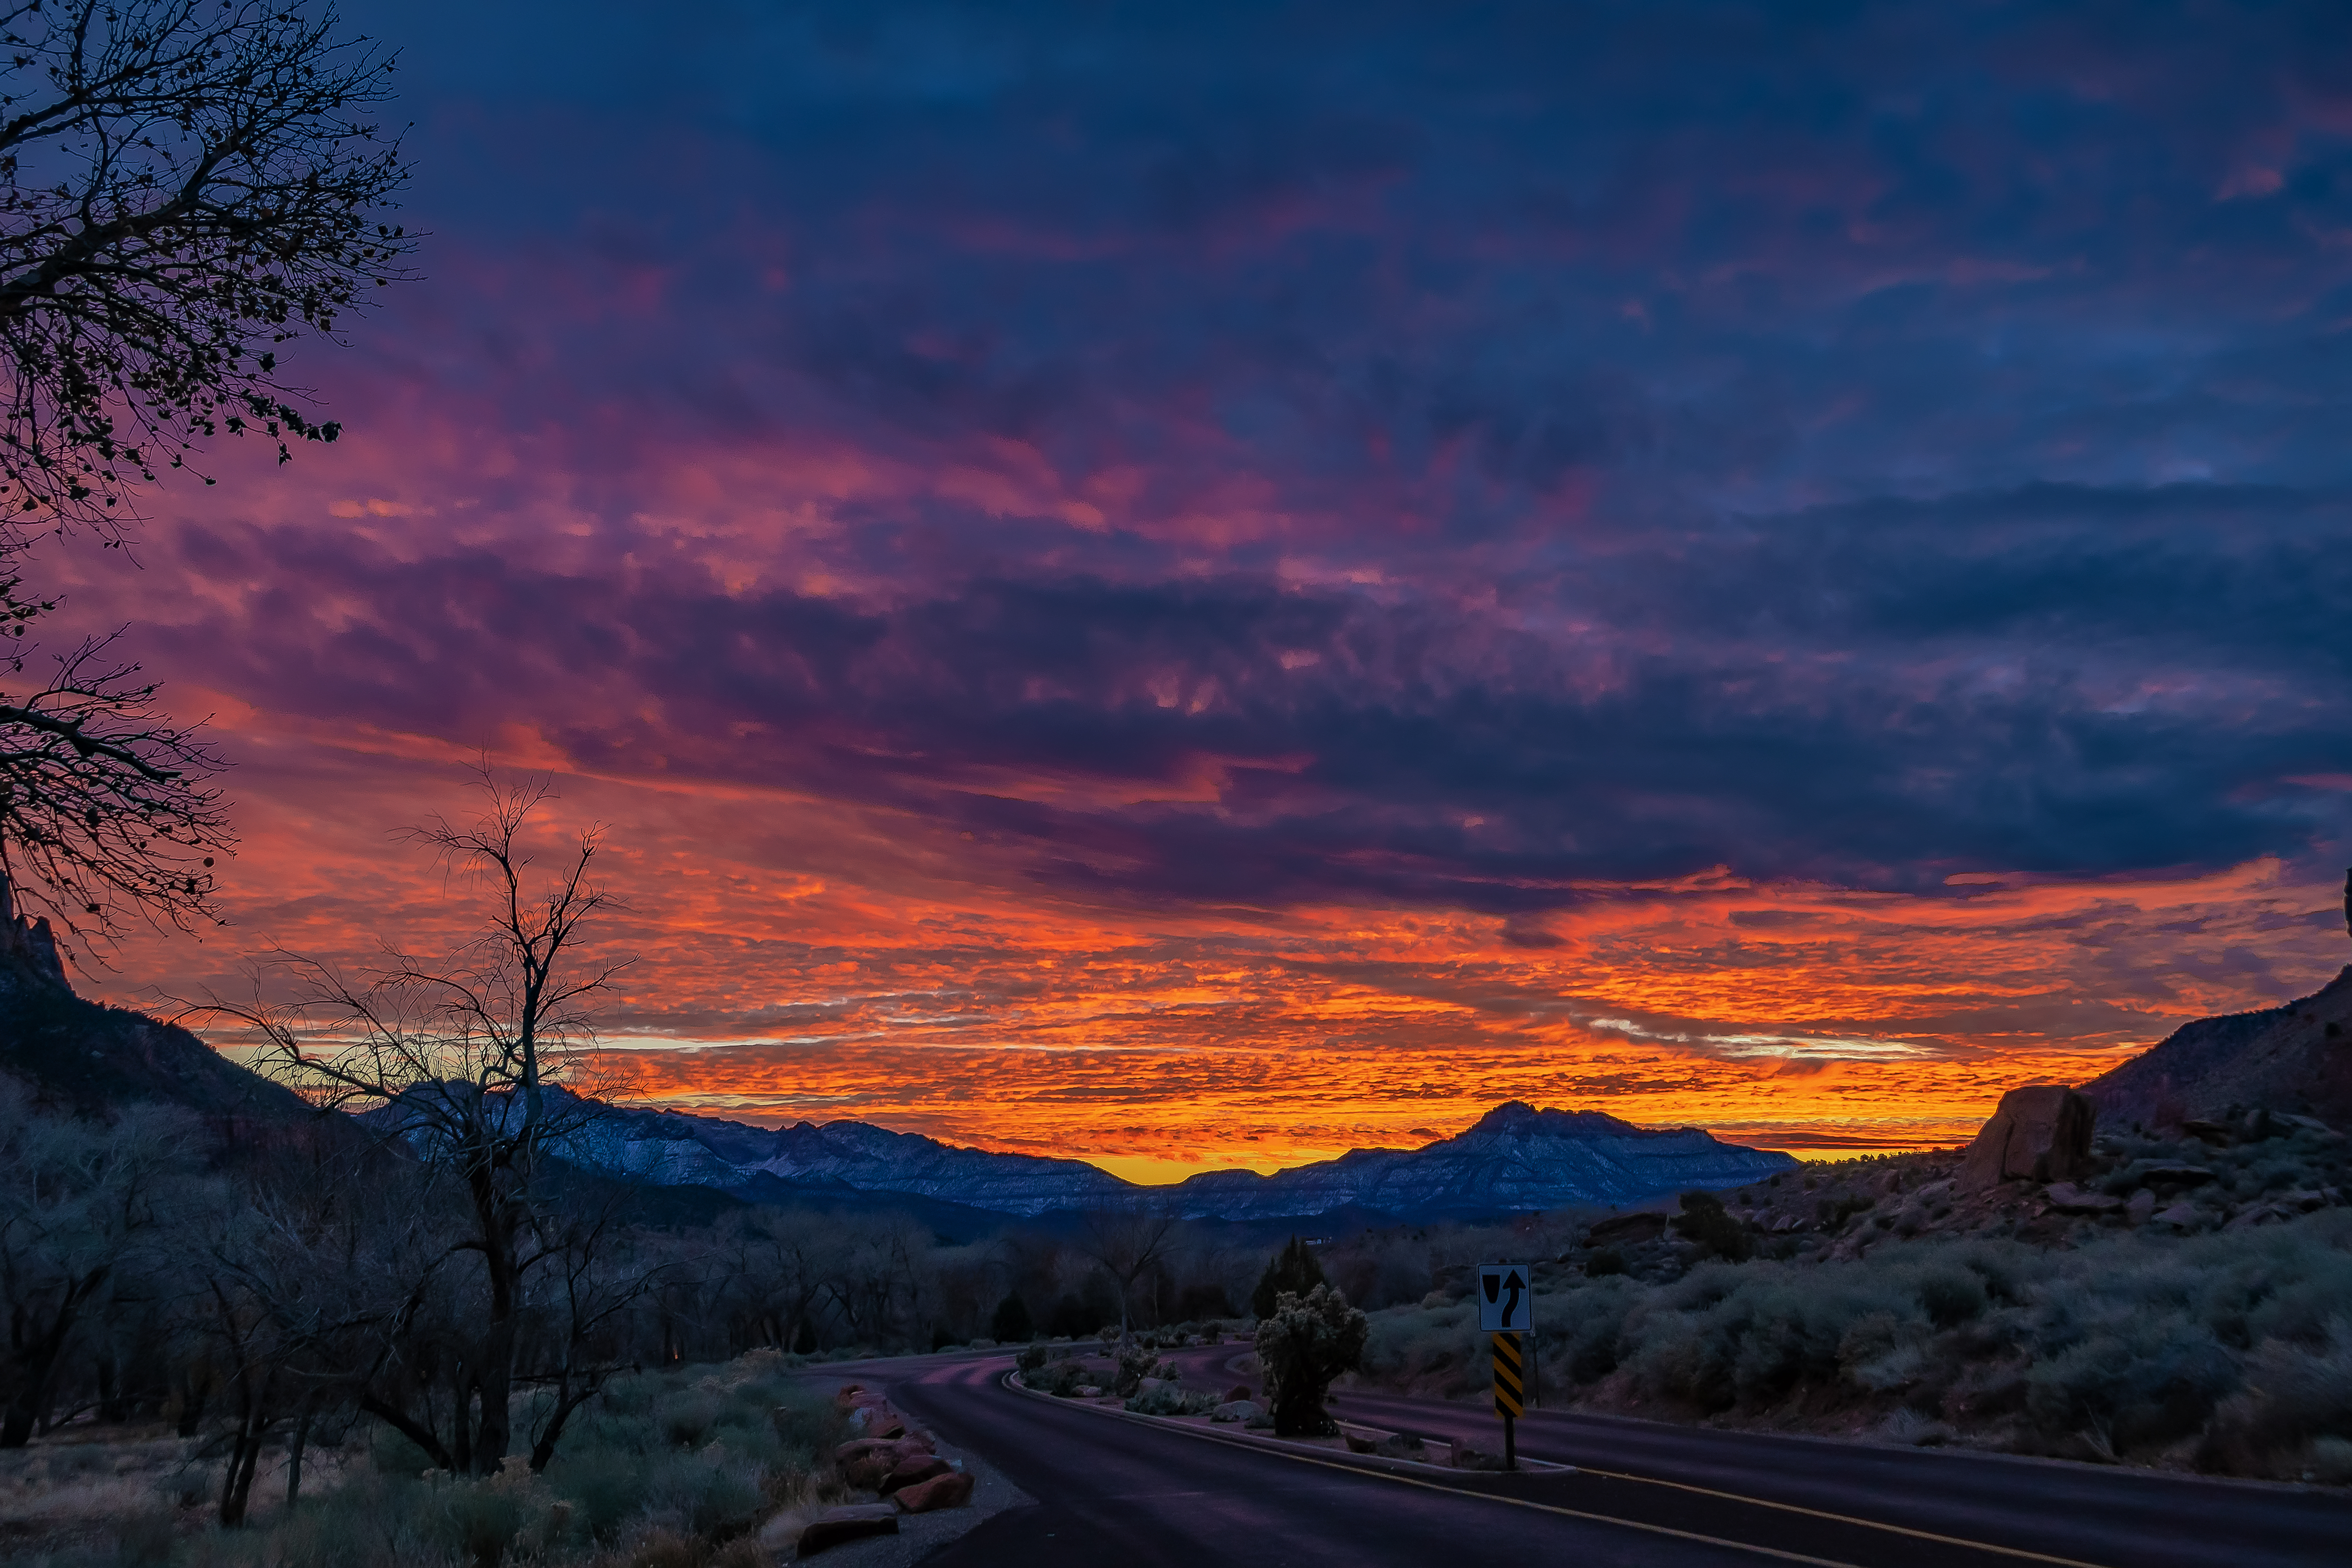
geotagged, Oak Creek Residential Area, Springdale, united states, usa, utah, a6500, American National Park, attraction, beautiful, canyon, clouds, destination, feet, gorgeous, hiking, iron county, Kane County, Kolob Canyon, landscape, model, mountain, naked, narrows, national park, National Park in Utah, national park service, natural, nature, Navajo Sandstone, nps, nude, Riverside Walk, rock, scenery, scenic, serene, sightseeing, skin, sky, sony, SONY a6500, SONY Alpha 6500, sony mirrorless, Southwestern Utah, Springdale Utah, stone, terrain, tourist attraction, Tourist Desert, travel, Travel Blog Photo, travel photography, US National Park, vacation, virgin river, washington county, wife, wilderness, winter, zion, zion national park, red sky at morning, afterglow, cloud, blue, natural landscape, sunrise, sunset, red, evening, dusk, morning, horizon, atmospheric phenomenon, tree, atmosphere, highland, snow, road, dawn, celestial event, freezing, geological phenomenon, mountain range, infrastructure, hill, fell, sunlight, night, plant, meteorological phenomenon